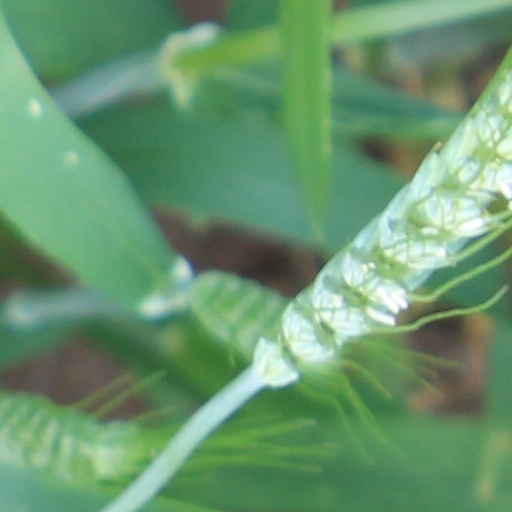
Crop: wheat